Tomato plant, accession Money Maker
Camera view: tilt-top (135 deg); turntable rotation: 300 degrees
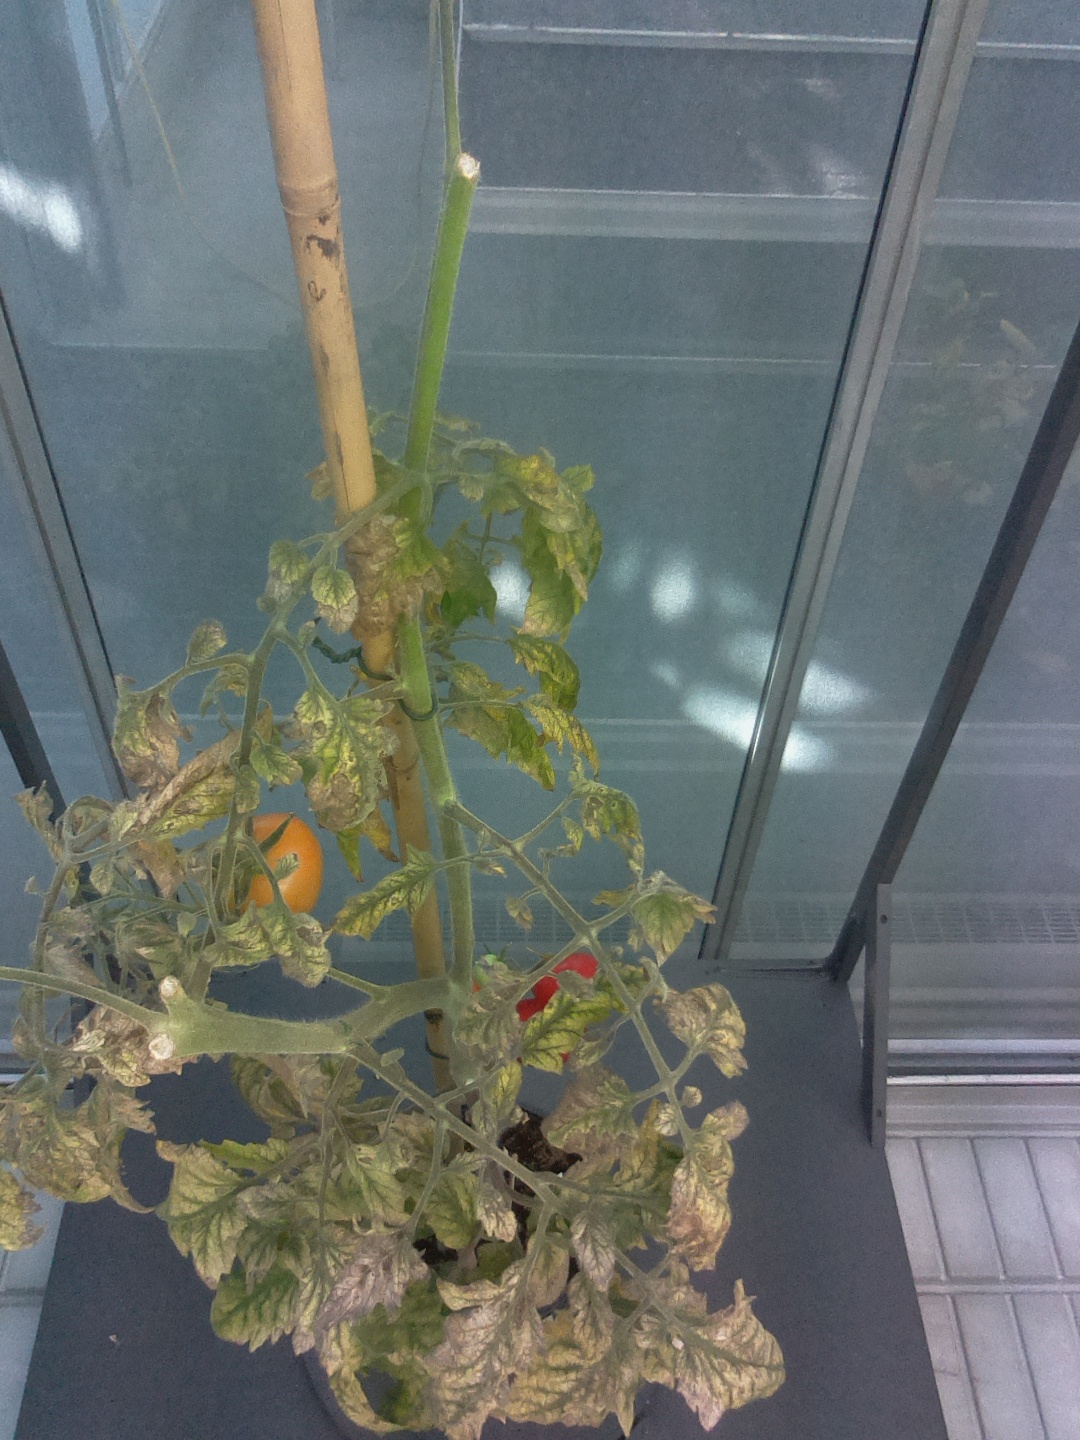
BBCH growth stage 83: 30%-40% of fruits show typical fully ripe color